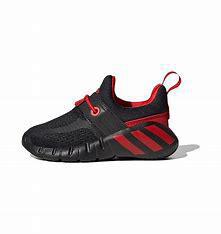
Brand: adidas
Model: Rapidazen I